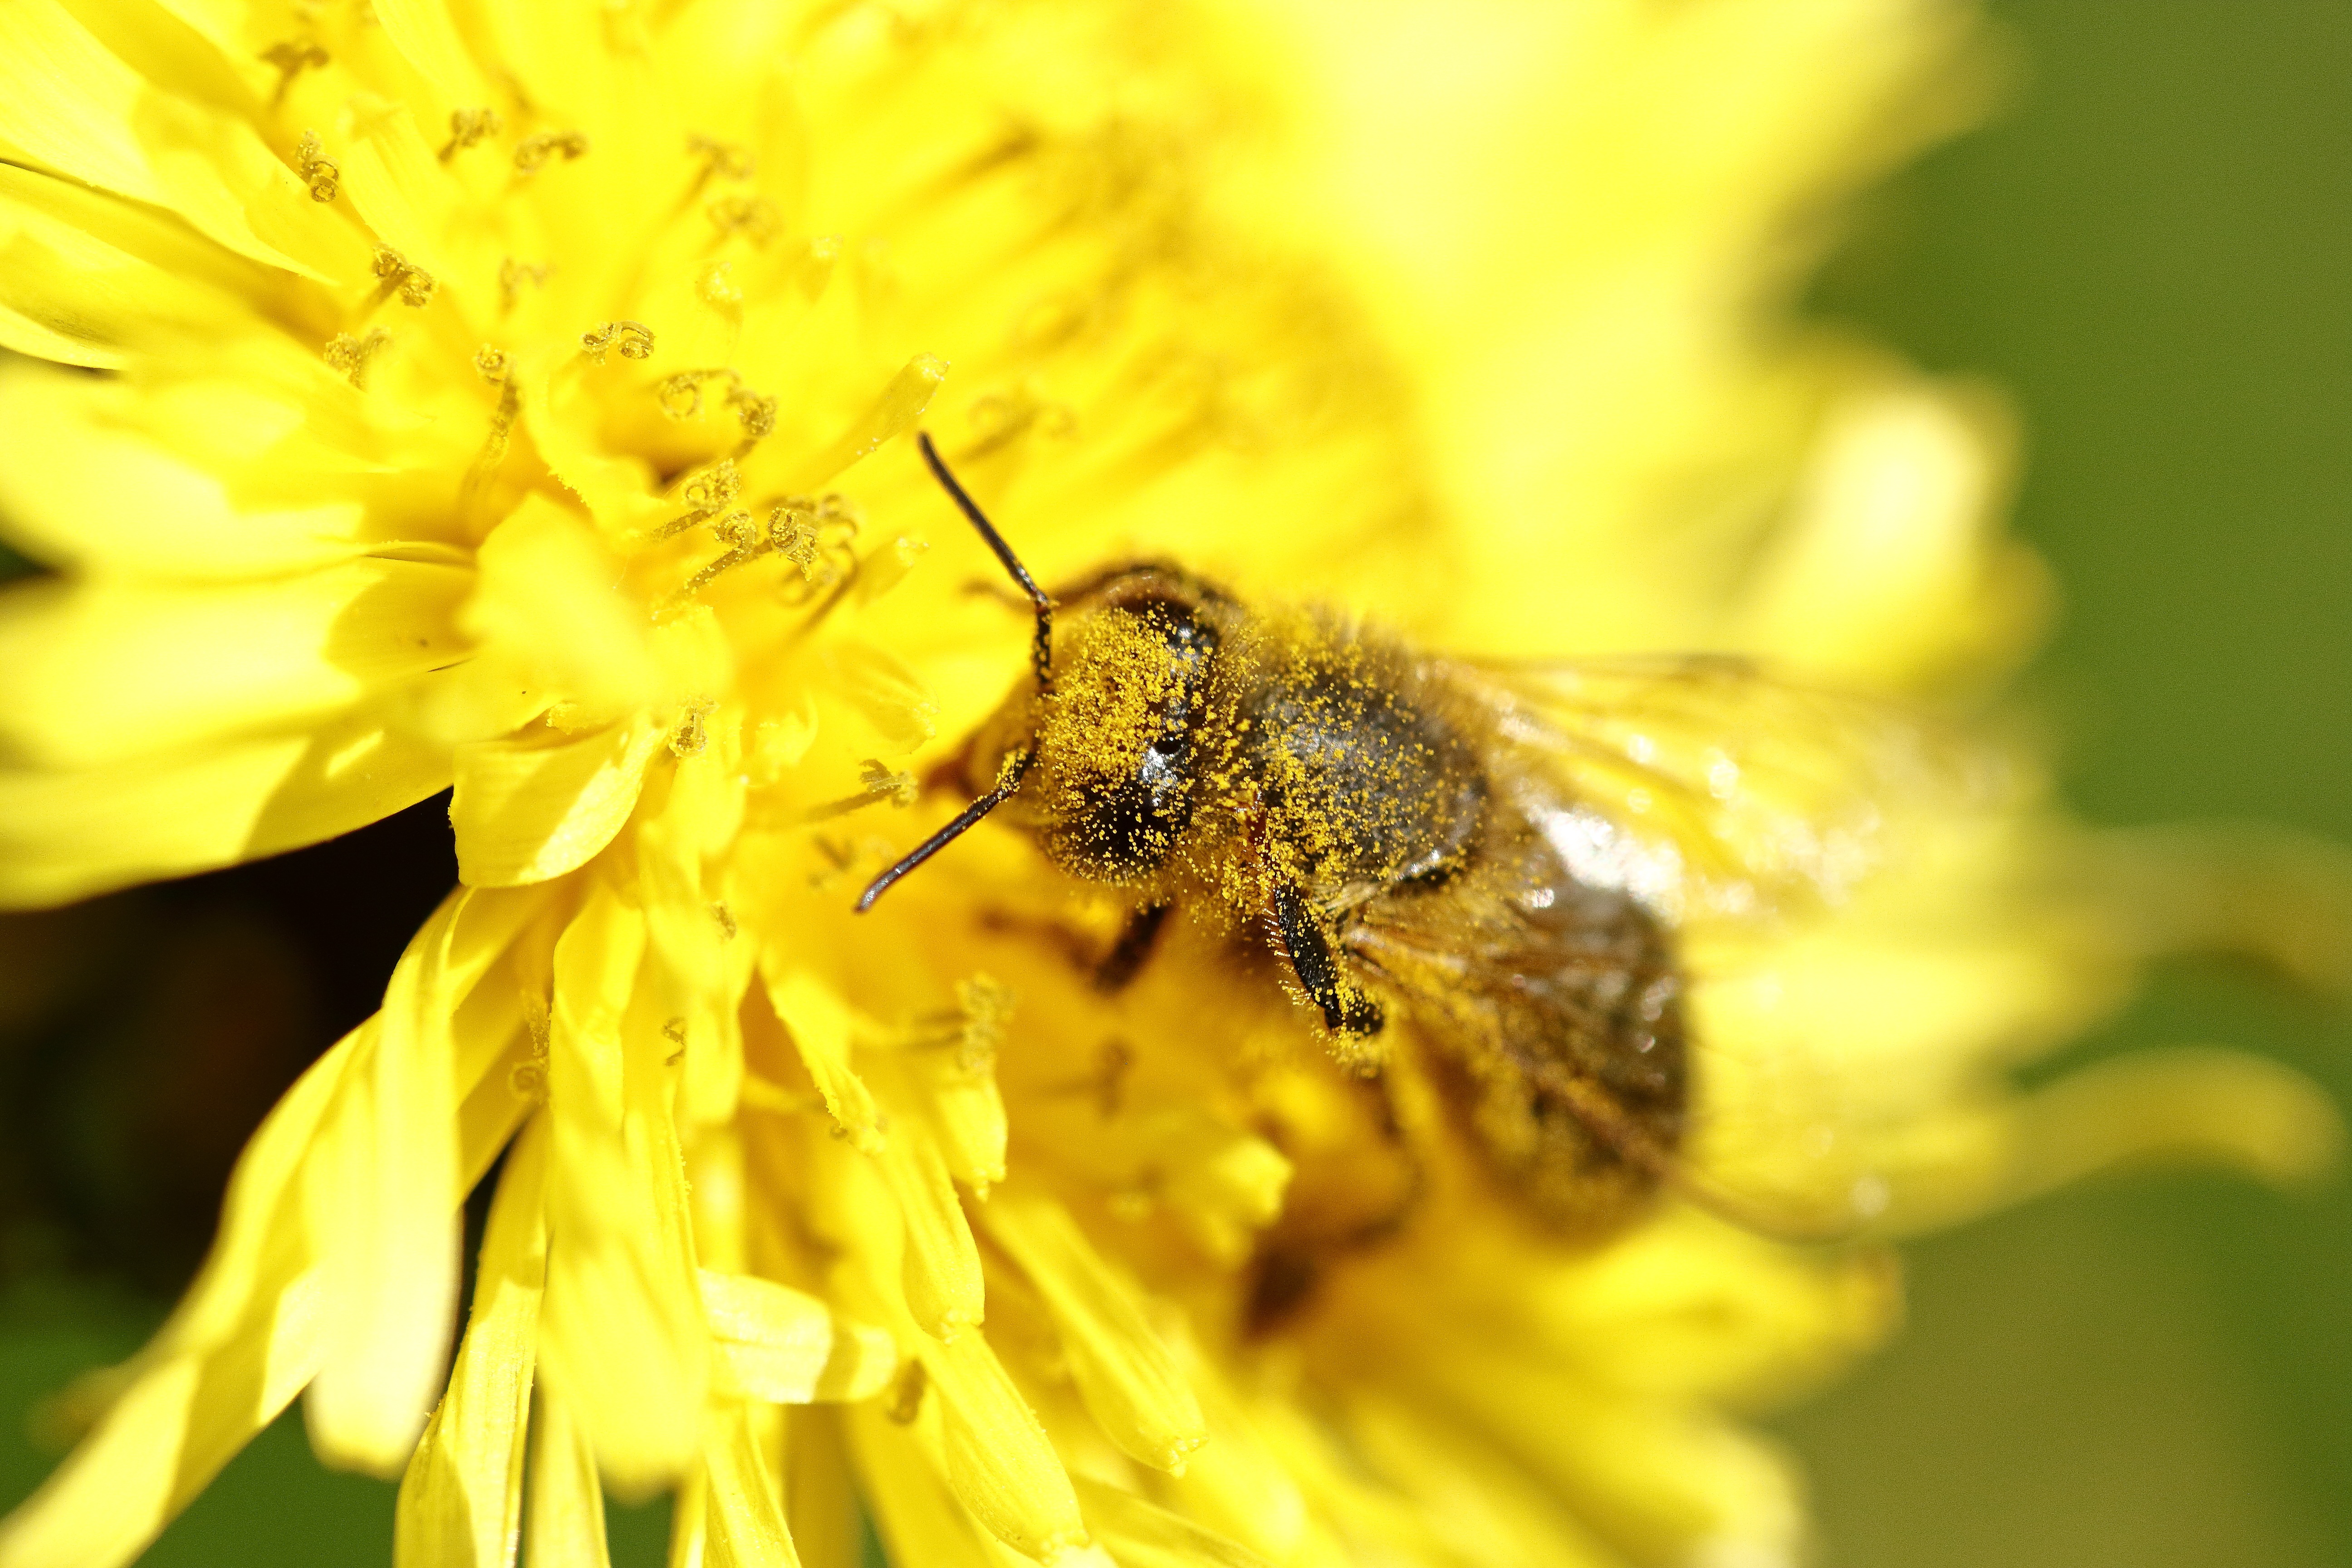
nature, plant, photography, flower, petal, pollen, spring, insect, macro, yellow, garden, flora, fauna, invertebrate, close up, bee, insects, bumblebee, flowering, nectar, forage, macro photography, honey bee, pollinator, plant stem, membrane winged insect